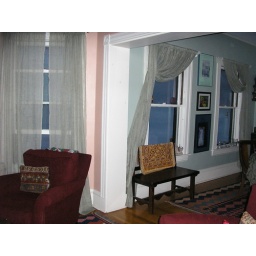
Check the windows, all windows covered in plastic